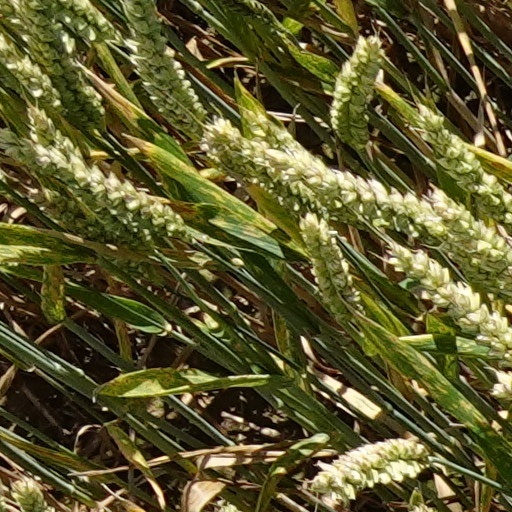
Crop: wheat